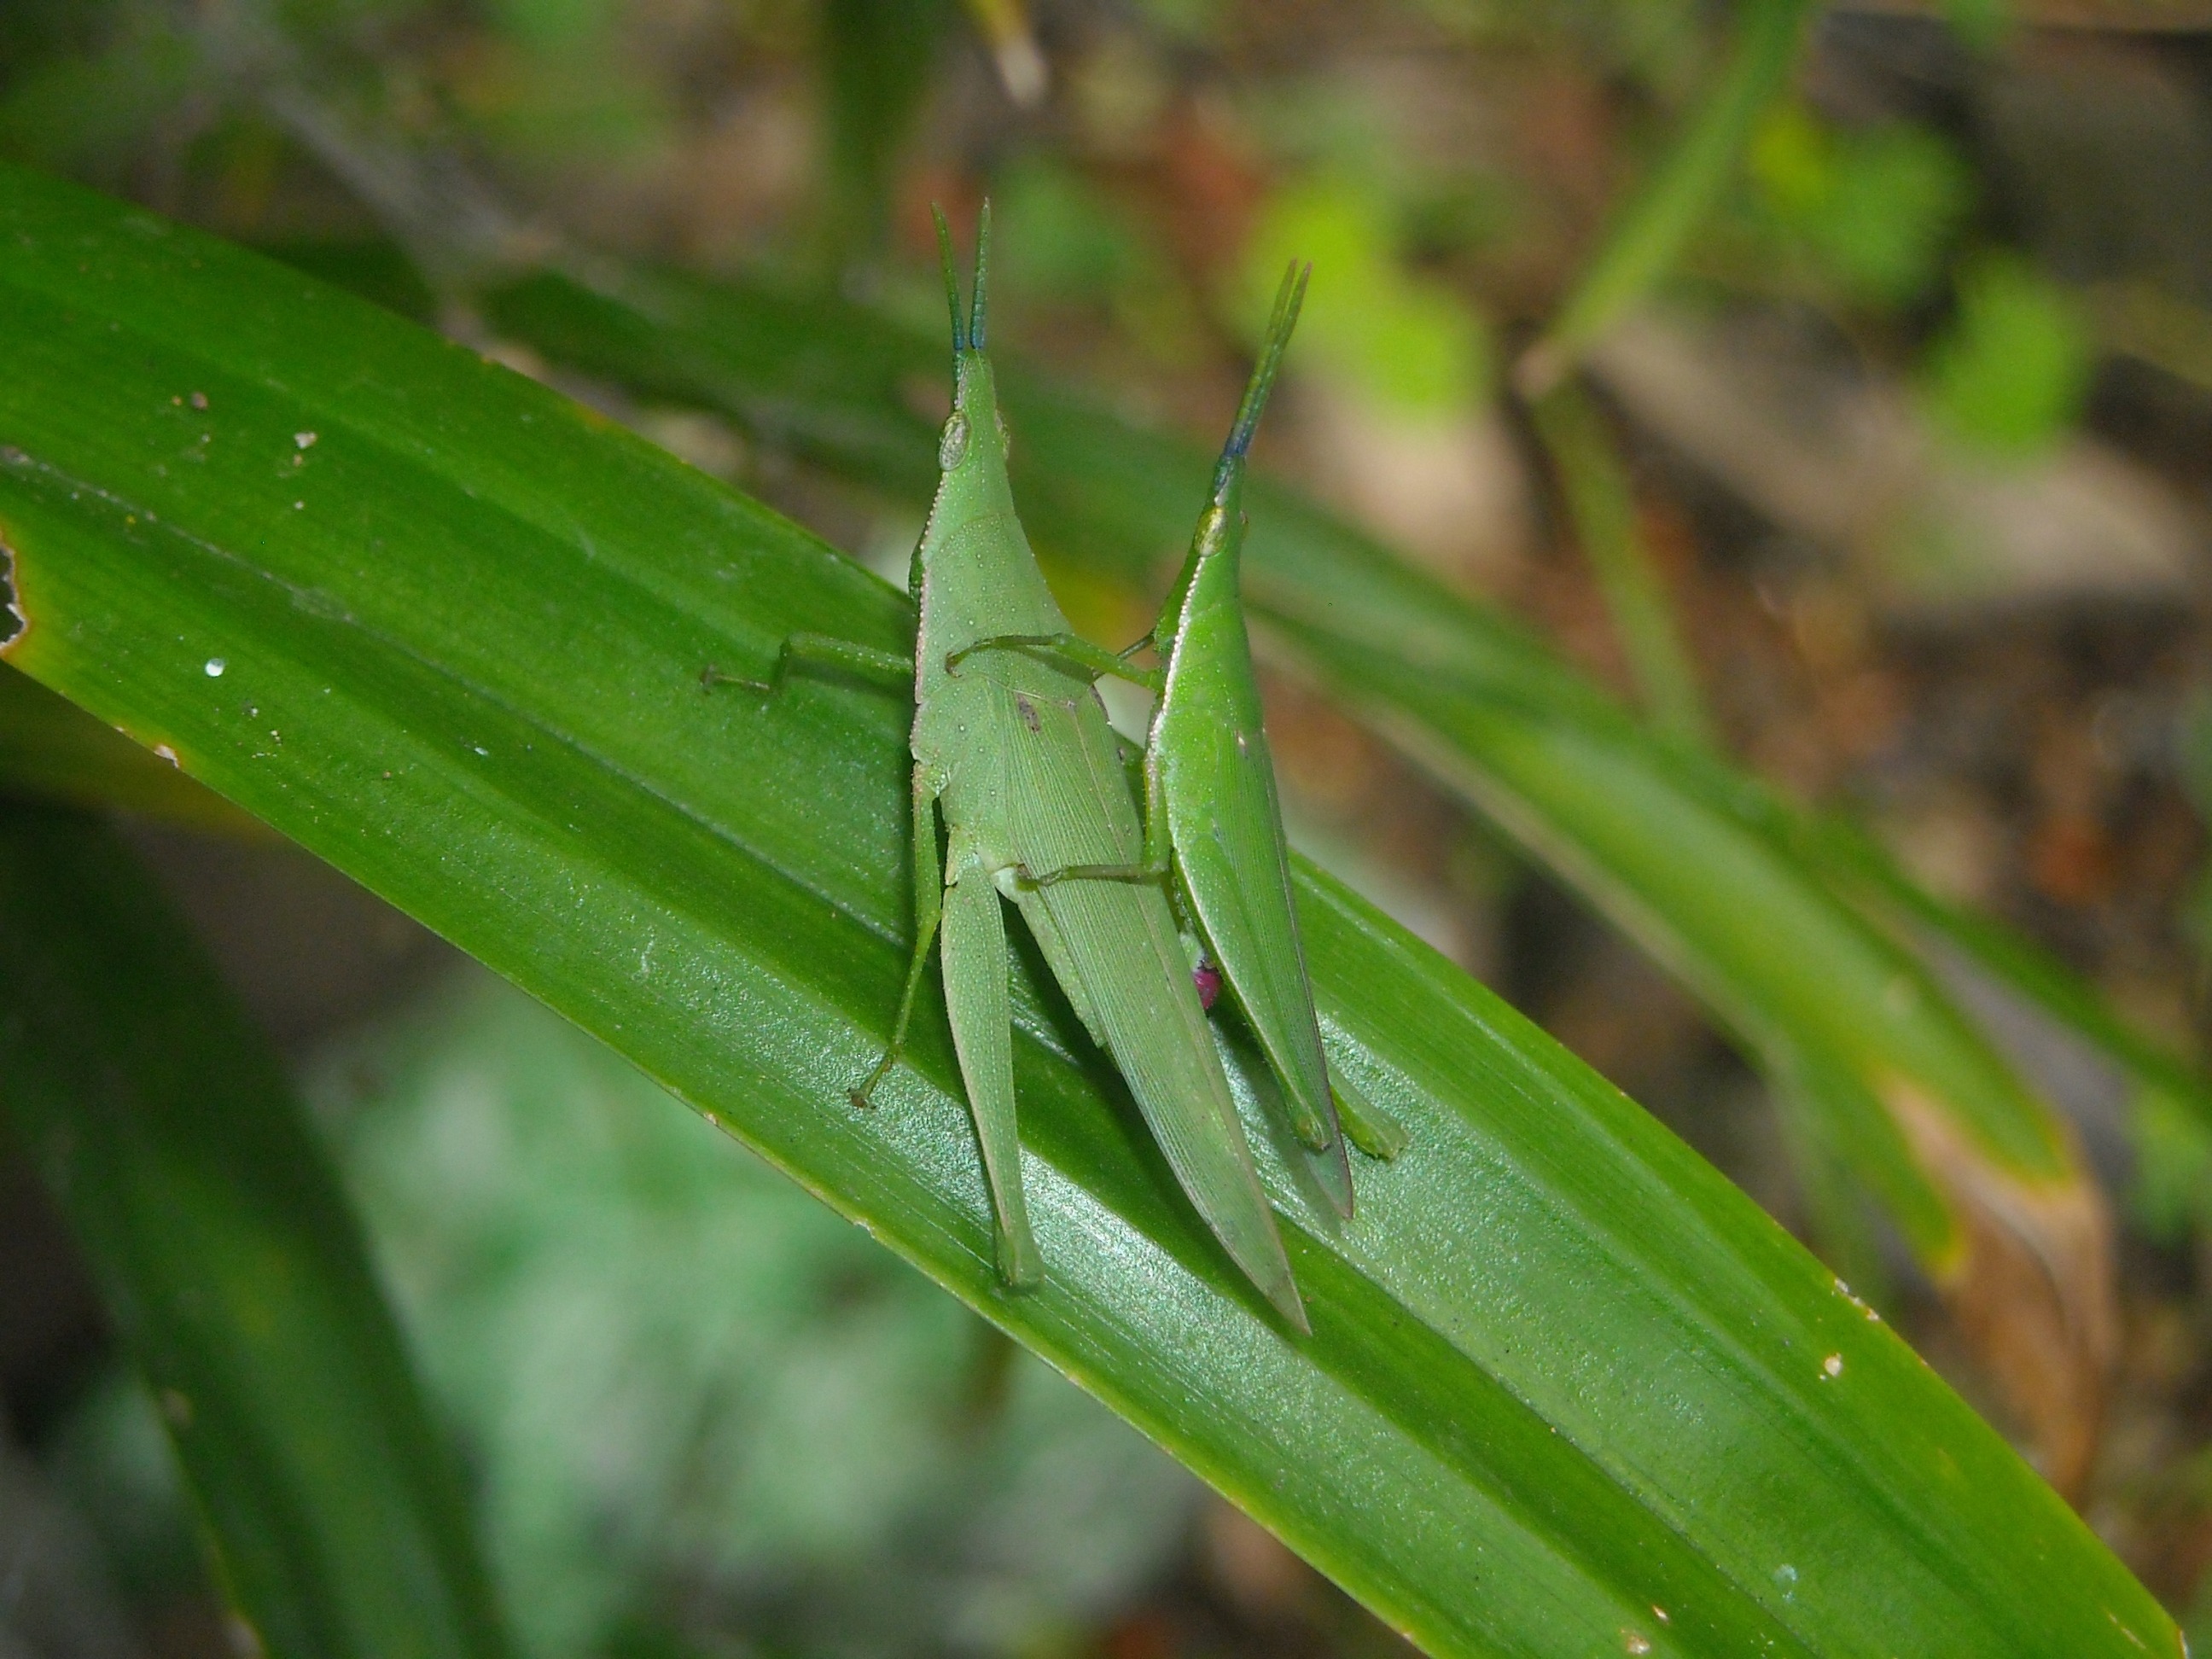
grass, plant, leaf, flower, green, insect, botany, flora, fauna, invertebrate, close up, females, grasshopper, mating, males, macro photography, grass family, plant stem, pandan